Reichenbach (crater)

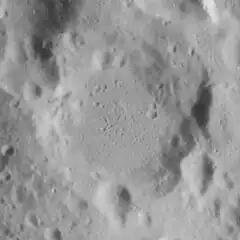
Lunar Orbiter 4 image

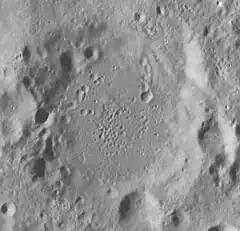
LRO image

Reichenbach is a crater in the rugged southeastern part of the Moon's near side. It is located to the west-northwest of the prominent crater Stevinus, and to the west of Snellius.